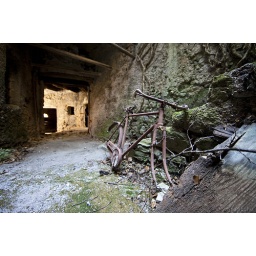
Old and rusty bike in an abandoned Italian village.